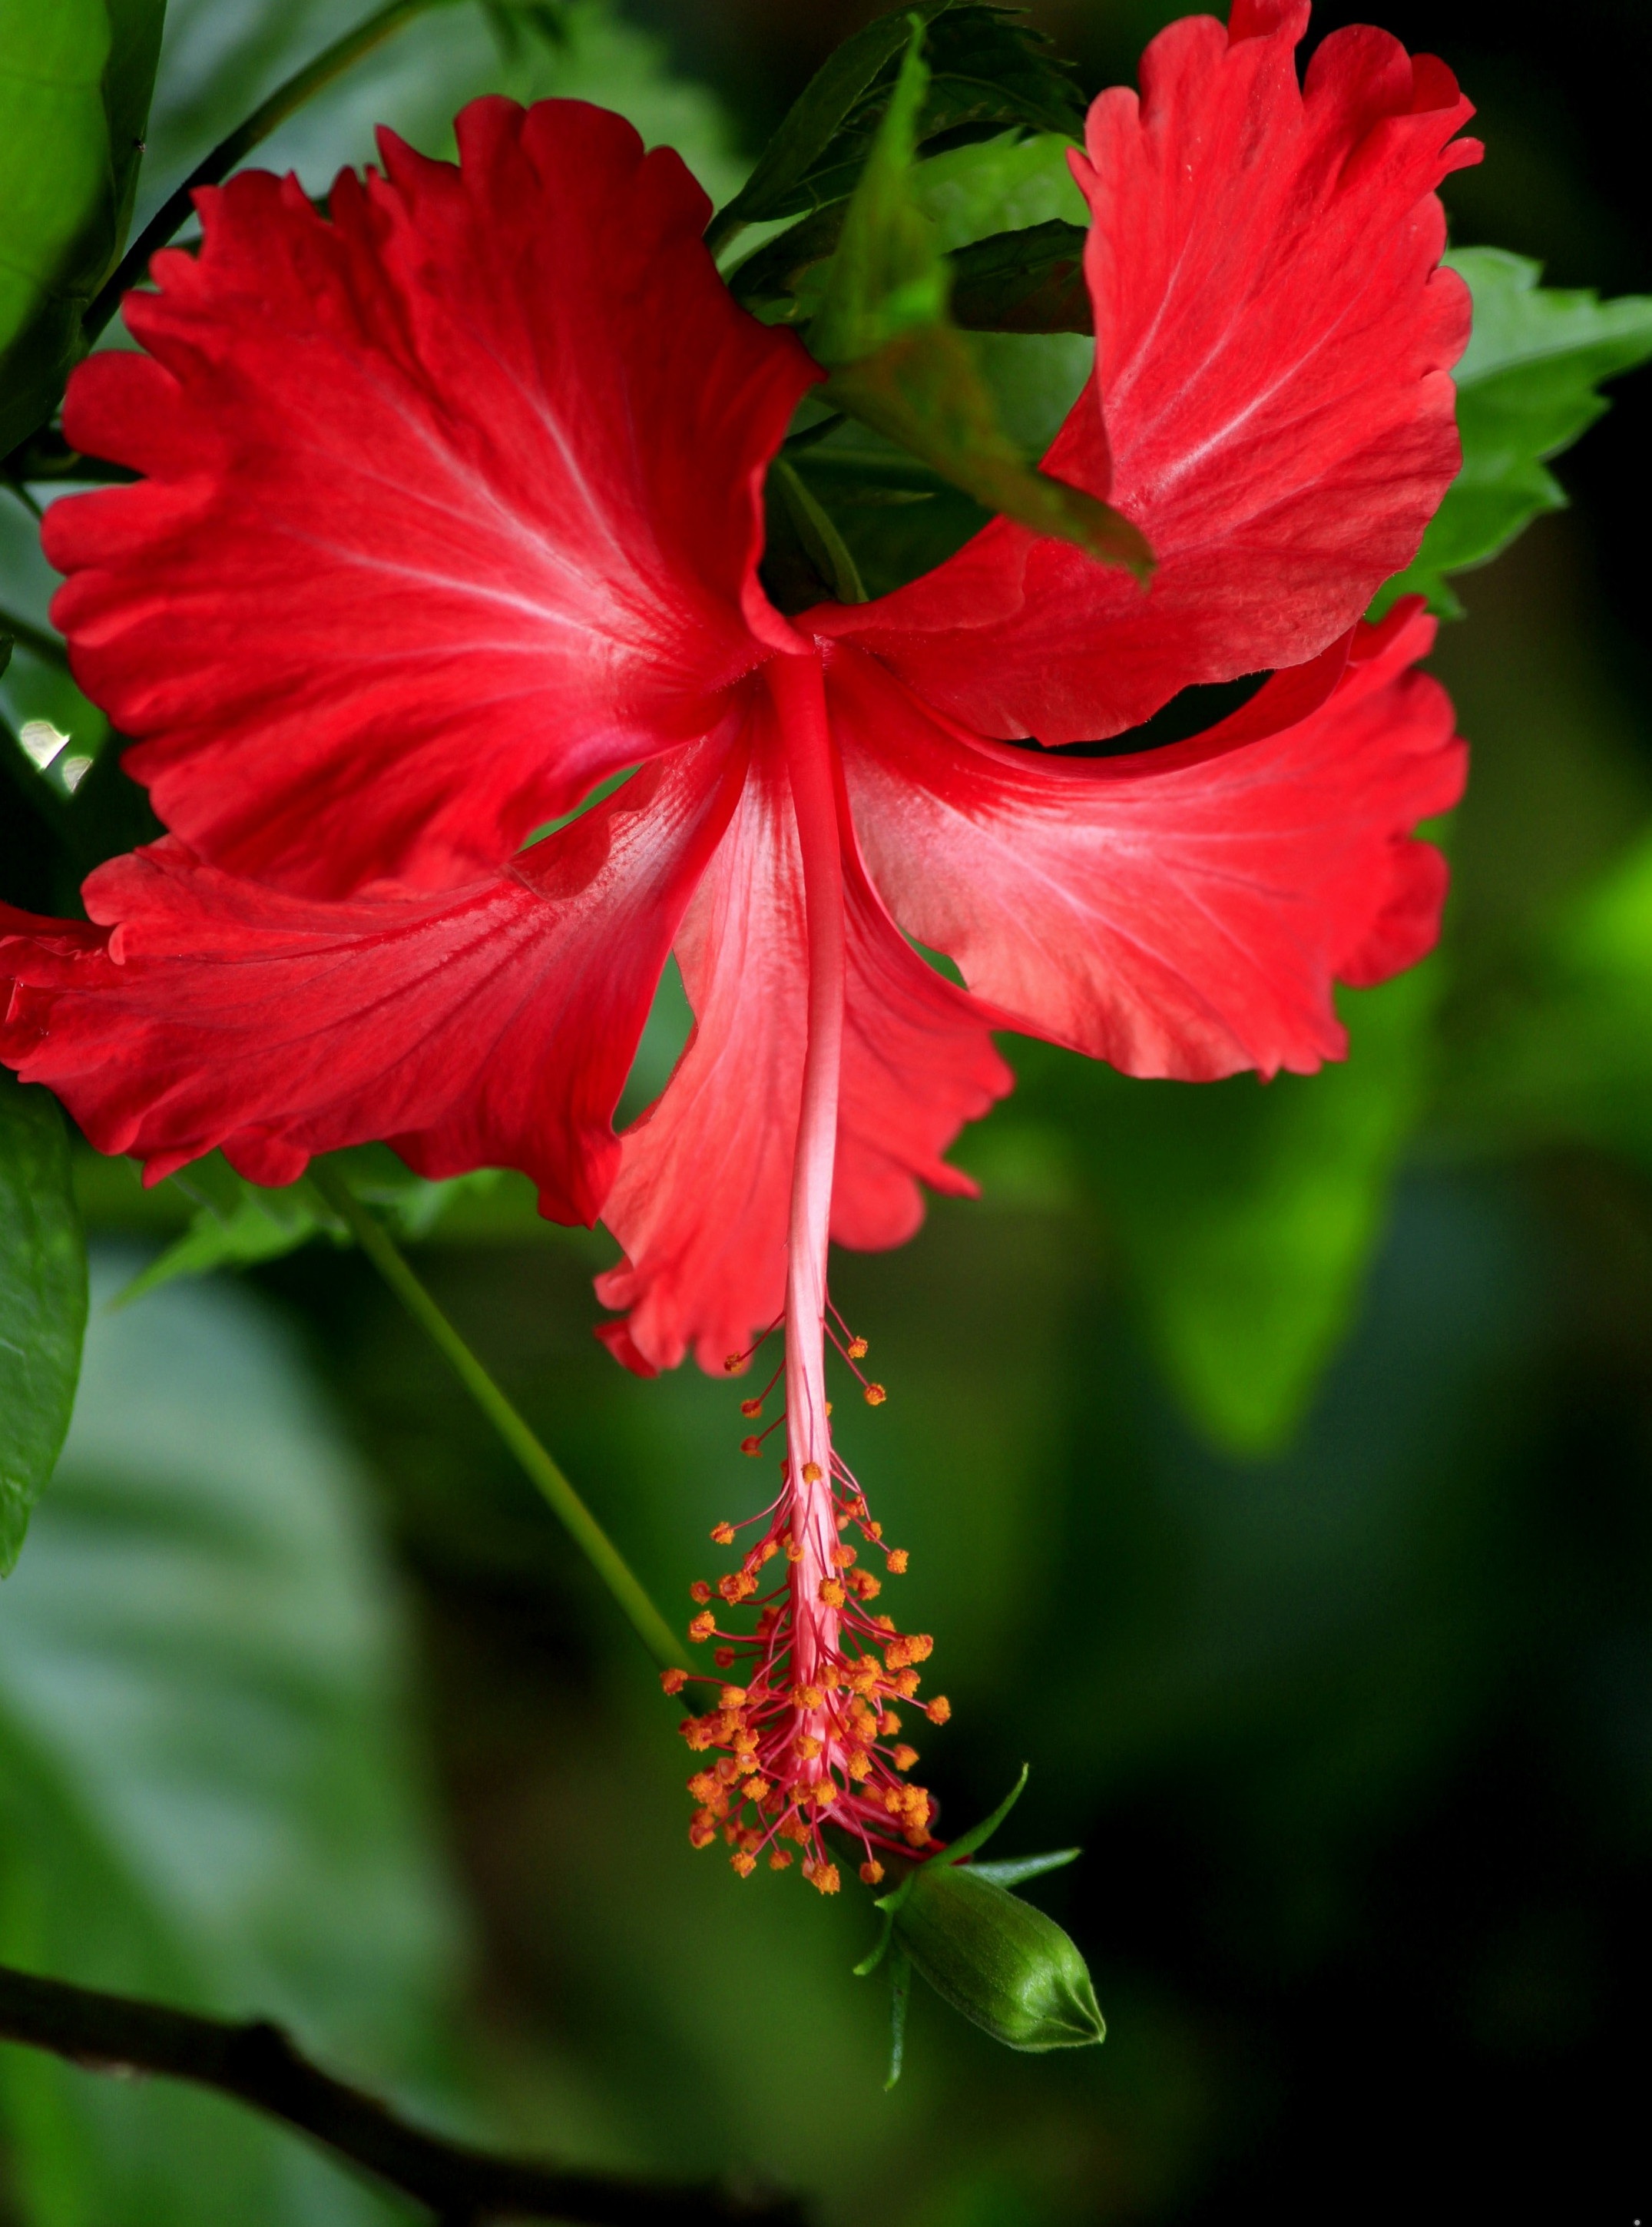
nature, blossom, plant, leaf, flower, petal, bloom, floral, foliage, spring, green, red, fresh, botany, blooming, flora, shrub, hibiscus, vibrant, bud, gorgeous, malvales, macro photography, herbal, flowering plant, chinese hibiscus, annual plant, land plant